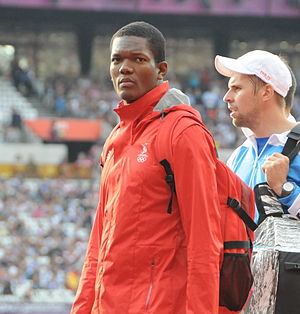
Trinidad og Tobago ved OL
Atleten Keshorn Walcott vandt den seneste guldmedalje for Trinidad og Tobago, da han sejrede i spydkast ved OL 2012.
Trinidad og Tobago deltog første gang i olympiske lege under sommer-OL 1948 i London. Nationen har siden deltaget i samtlige efterfølgende sommerlege, bortset fra 1960 i Rom, hvor nationen deltog som en del af Vestindiske Føderation. Trinidad og Tobago deltog første gang i vinterlegene i 1994 i Lillehammer og har i alt deltaget i tre vinterlege.